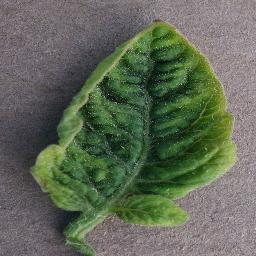
Label: Tomato___Tomato_Yellow_Leaf_Curl_Virus